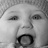
Emotion: happy